Sir Edward Dering, 5th Baronet

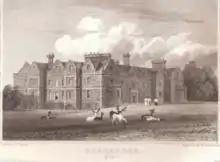
Suurenden House, Kent in 1826 - seat of the Dering family

Edward Dering was the elder son and heir of Sir Cholmeley Dering, 4th Baronet of Surrenden in Pluckley, Kent by his wife Ellen, only child of Edward Fisher of Mitcham, Surrey. He succeeded to the baronetcy in 1711, while still a child, following his father's death in a duel; his mother had died in 1707.